Experience + Innocence Tour

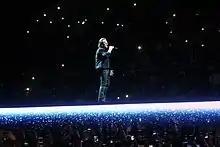
Bono standing atop an inclined "barricage" platform during a performance of "Lights of Home"

Leading up to the European leg of the tour, Bono wrote an op-ed for the German newspaper "Frankfurter Allgemeine", in which he stated his support for the European Union and promised to fly its flag during the band's shows. Whereas most of the venues visited during the tour were sports arenas, the 3Arena in Dublin is designed as a theatre and is smaller in size, requiring the tour's production to be reconfigured to fit inside the venue. Consequently, the barricage was shortened and the B-stage was moved from the end of the dividing walkway to the centre of it.